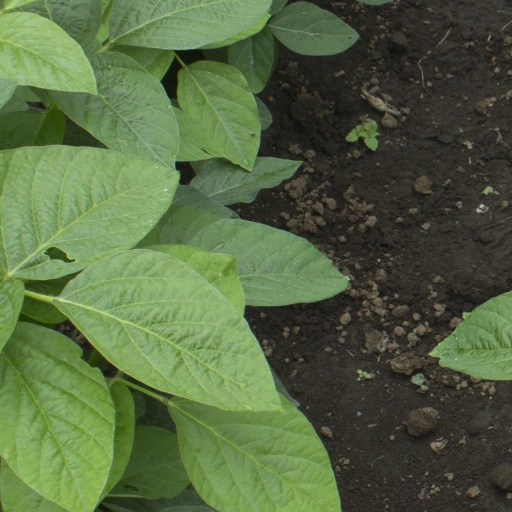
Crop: soybean